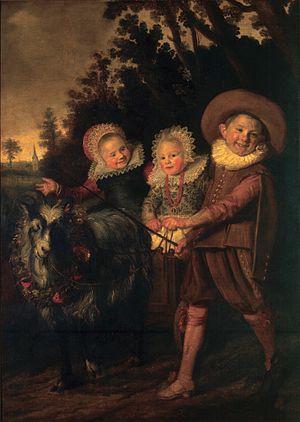
Frans Hals est un peintre baroque néerlandais, considéré, avec Rembrandt et Johannes Vermeer, comme l'un des plus importants du siècle d’or.